Beit Yisrael

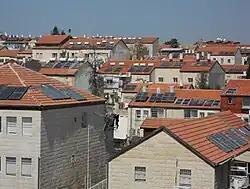

Beit Yisrael was built in the 1880s as an extension of Mea Shearim; it was originally called "Mea Shearim HaHadasha" (lit. the new Mea Shearim). A number of prominent community activists of the Old Yishuv, looking for a solution to the skyrocketing costs of living quarters in Mea Shearim, came up with the idea to purchase the adjacent plot of land, a dirty and infested area nicknamed "the pool" because of its severe drainage problems. Rabbi Aryeh Leib Dayan purchased the plot for a cheap price, after which they drained the water and began to build. The neighborhood book of regulations describes some of the difficulties of the time: